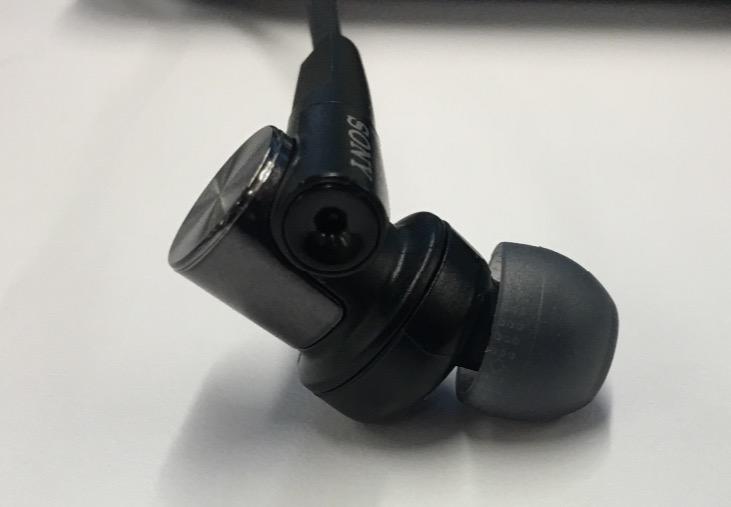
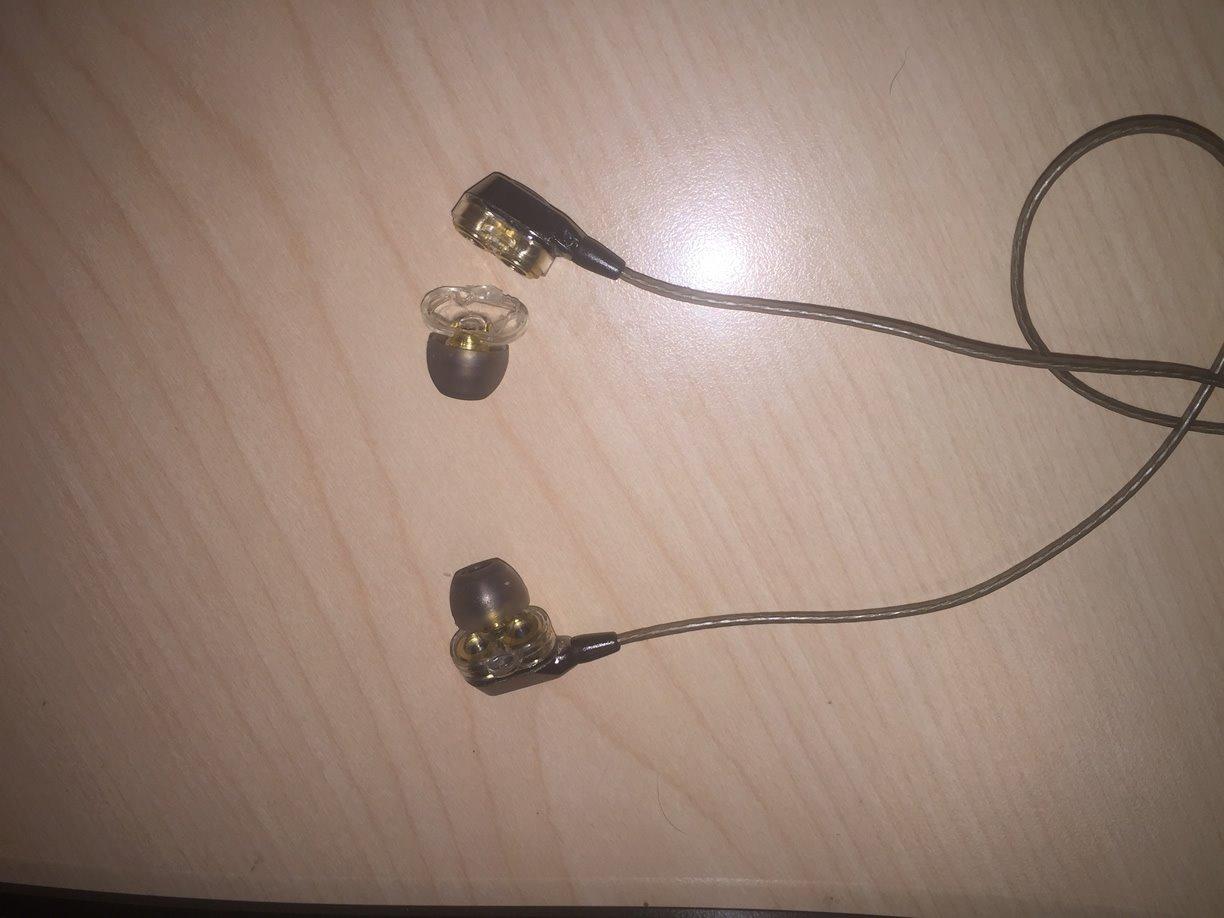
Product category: headphones
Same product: no